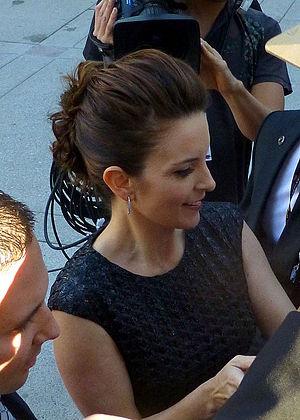
C'est ici que l'on se quitte est une comédie dramatique américaine coproduite et réalisée par Shawn Levy, sortie en 2014.